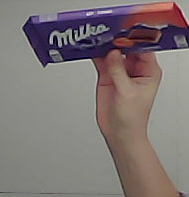
Product: milka_chocolate